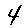
Label: 4